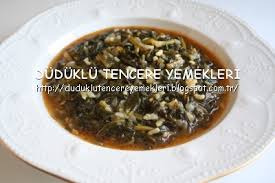
Yemek: ispanak